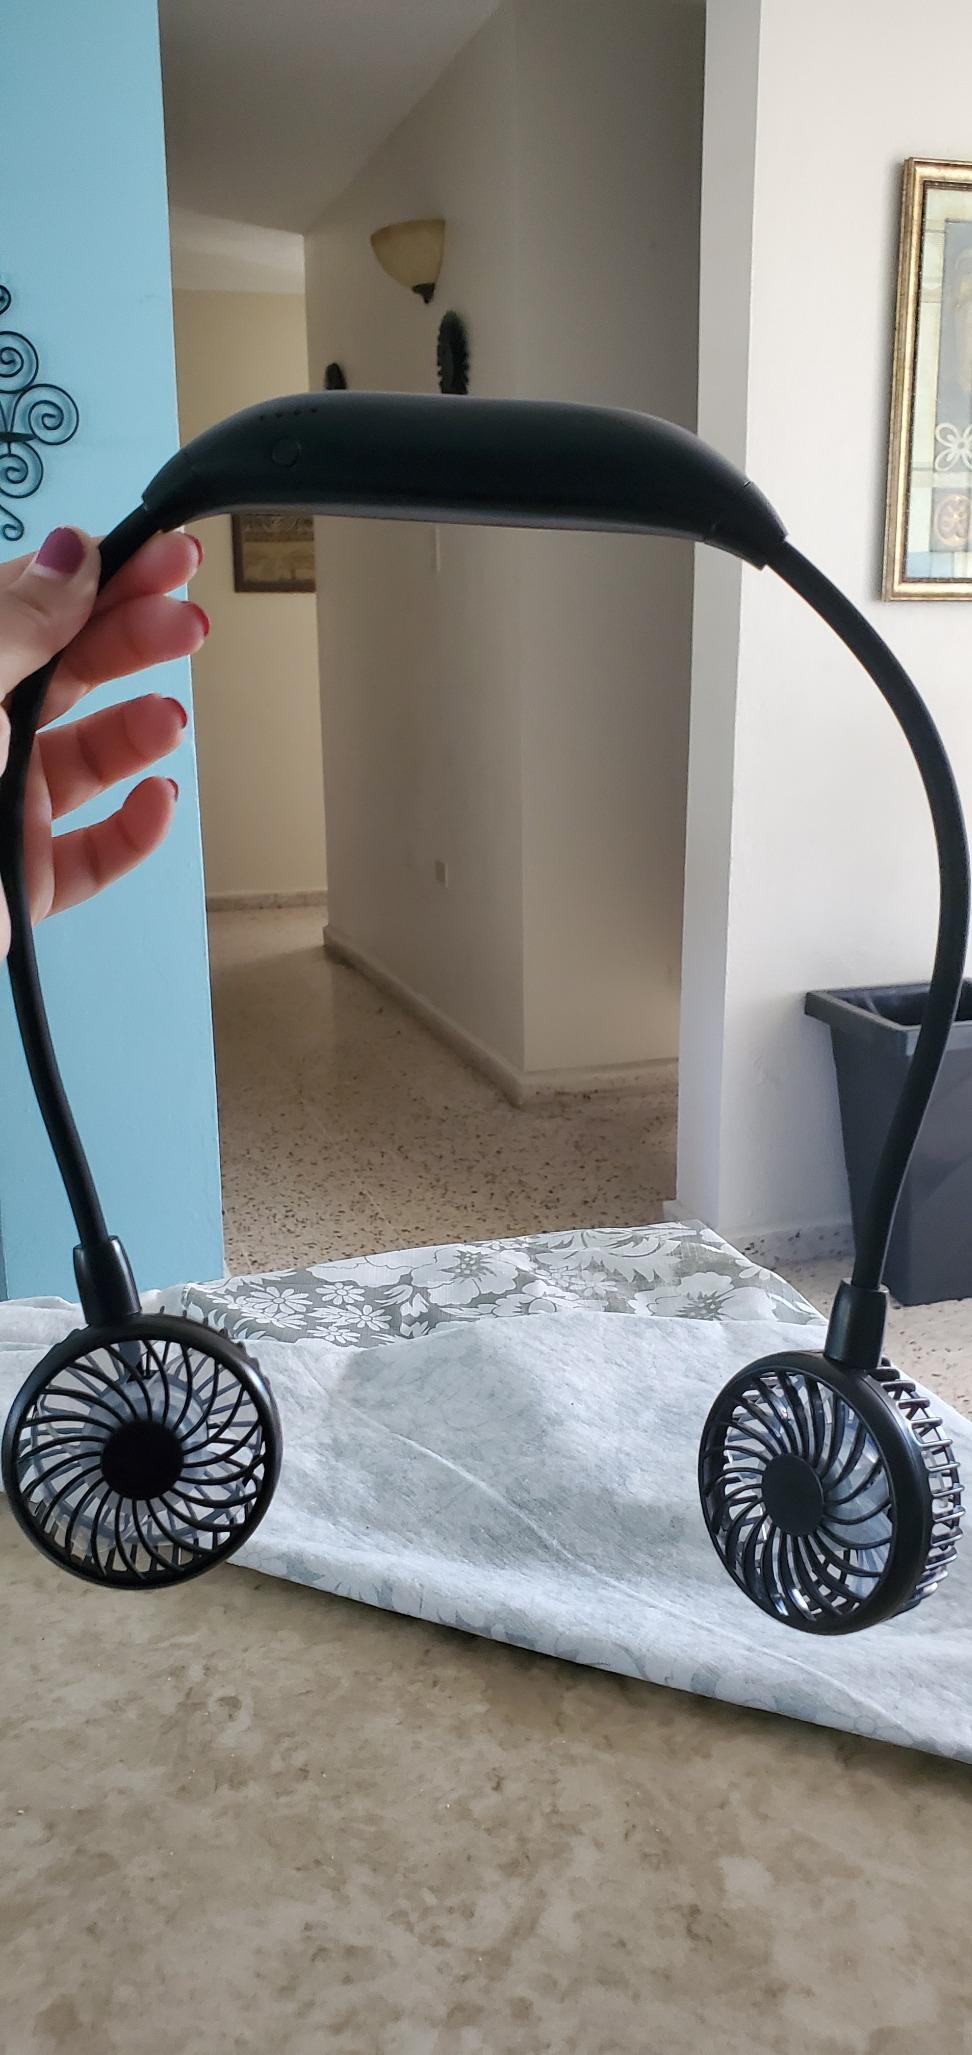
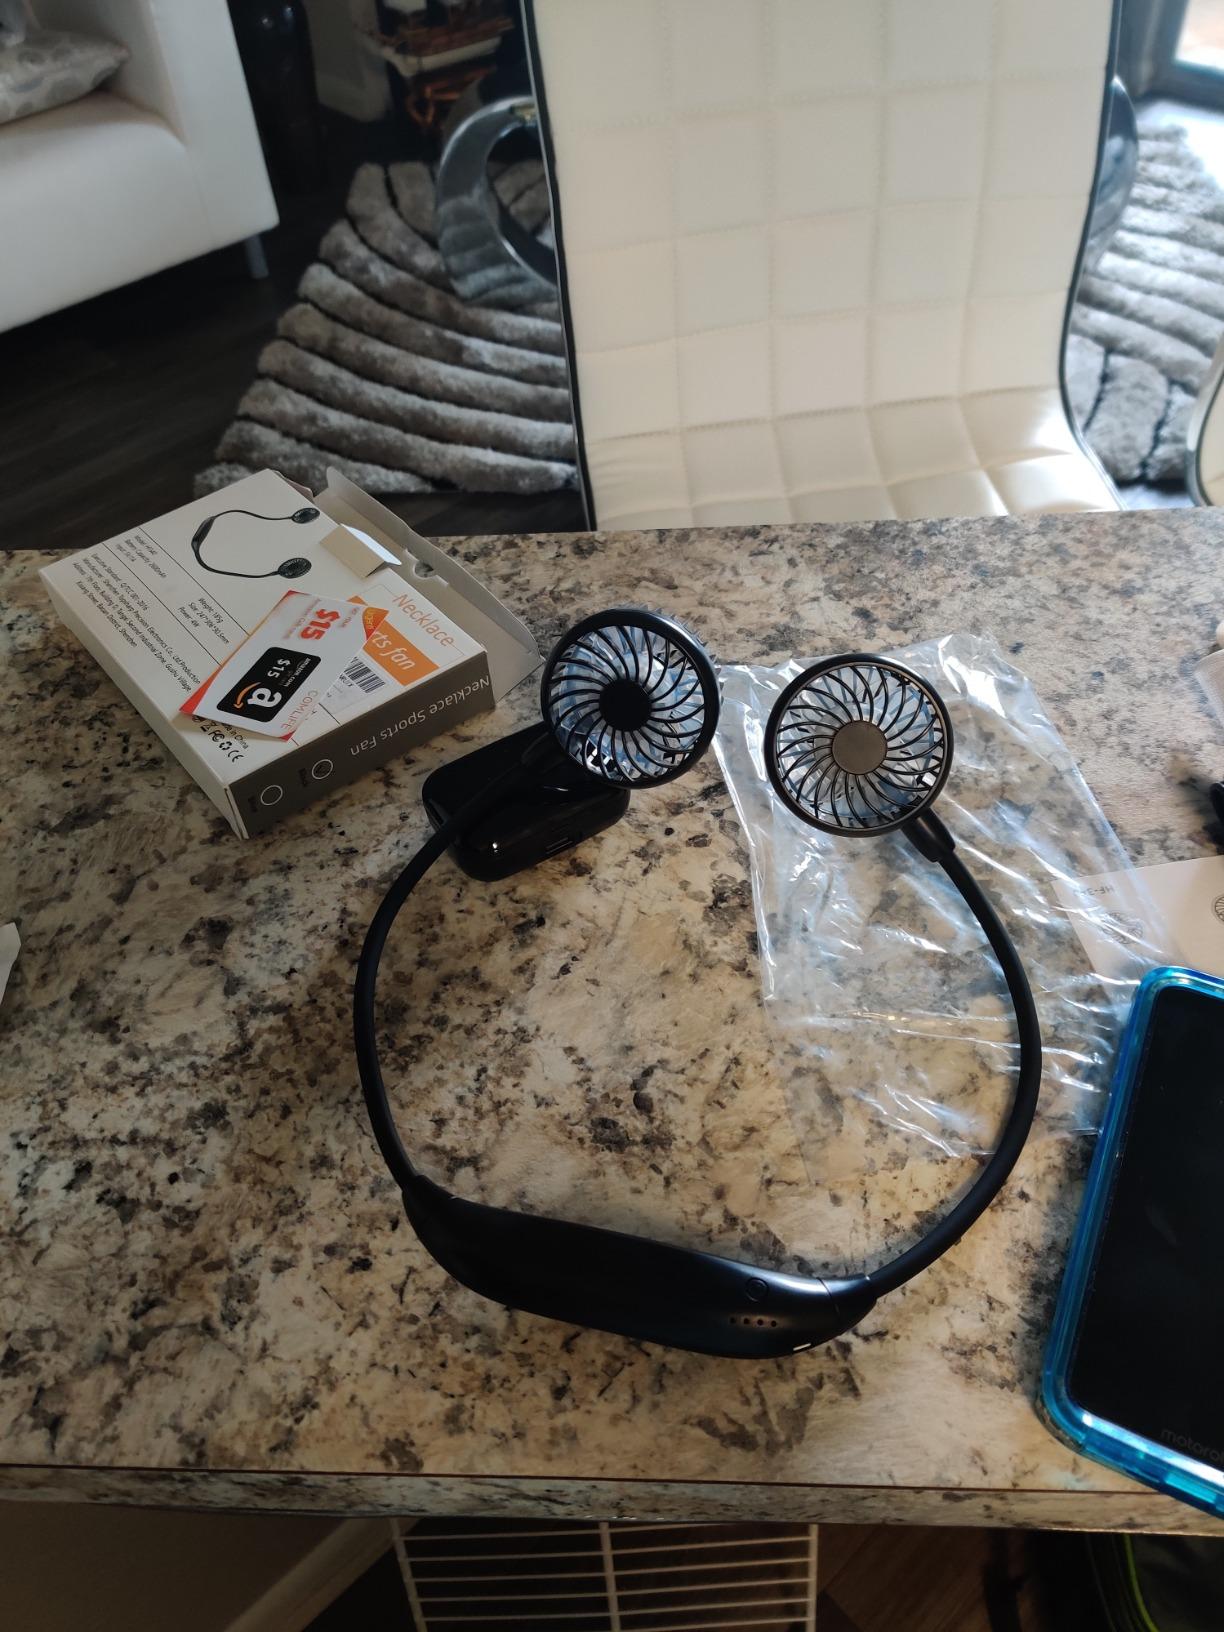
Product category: fan
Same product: yes